K-143 (Kansas highway)

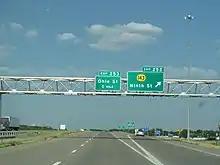
I-70 at exit for K-143

K-143's southern terminus is at a diamond interchange with I-70 in the northernmost parts of Salina, Kansas. For the first of the route, the highway travels due north through commercial and agricultural land within the Salina city limits. A short distance after this, K-143 transitions from a divided four-lane highway into a two-lane highway. It then crosses the Saline River and continues north through primarily agricultural land north of Salina. At , K-143 turns northwest and follows a gently curving path in that direction for the remainder of the route. The highway then reaches its northern terminus at US-81.